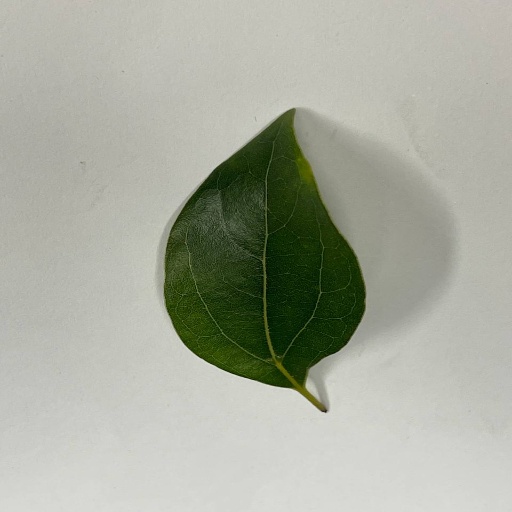
Species: Camphor
Leaf condition: Healthy Leaf